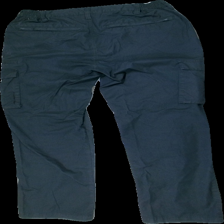
View: back
Type: Trousers
Category: Ladies
Brand: Not in the list
Brand text on label: Engelsons
Colors: Grey
Material: 65% polyester, 35% cotton
Cut: Regular
Price range: 50-100
Recommended usage: Reuse